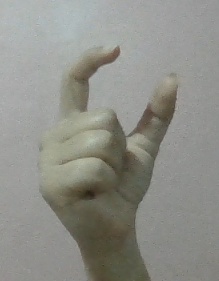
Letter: nun